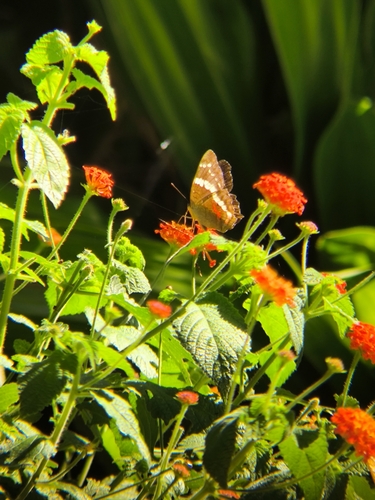
Scientific name: Anartia fatima
Common name: Banded peacock
Family: Nymphalidae
Order: Lepidoptera
Pollinator type: Primary pollinator
Habitat: Open areas and gardens
Geographic range: South America
Conservation status: Least Concern